Jaka Bijol

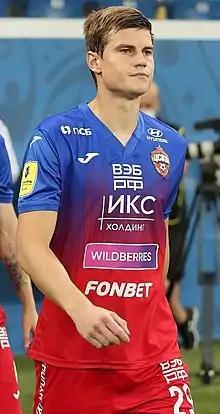
Bijol with CSKA Moscow in 2021

Jaka Bijol (born 5 February 1999) is a Slovenian professional footballer who plays as a centre-back for Premier League club Leeds United and the Slovenia national team. Initially a defensive midfielder, he switched to his current position in the 2021–22 season.